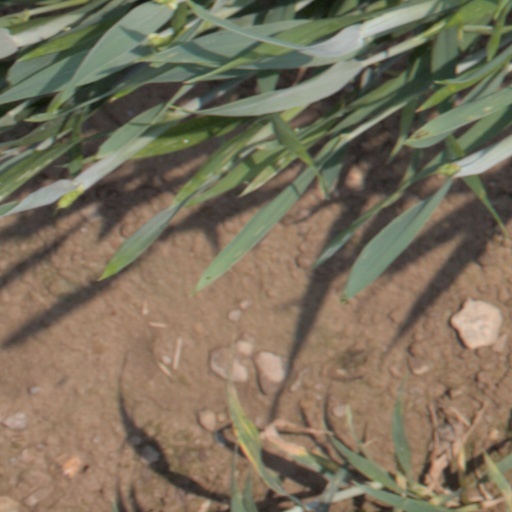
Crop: wheat